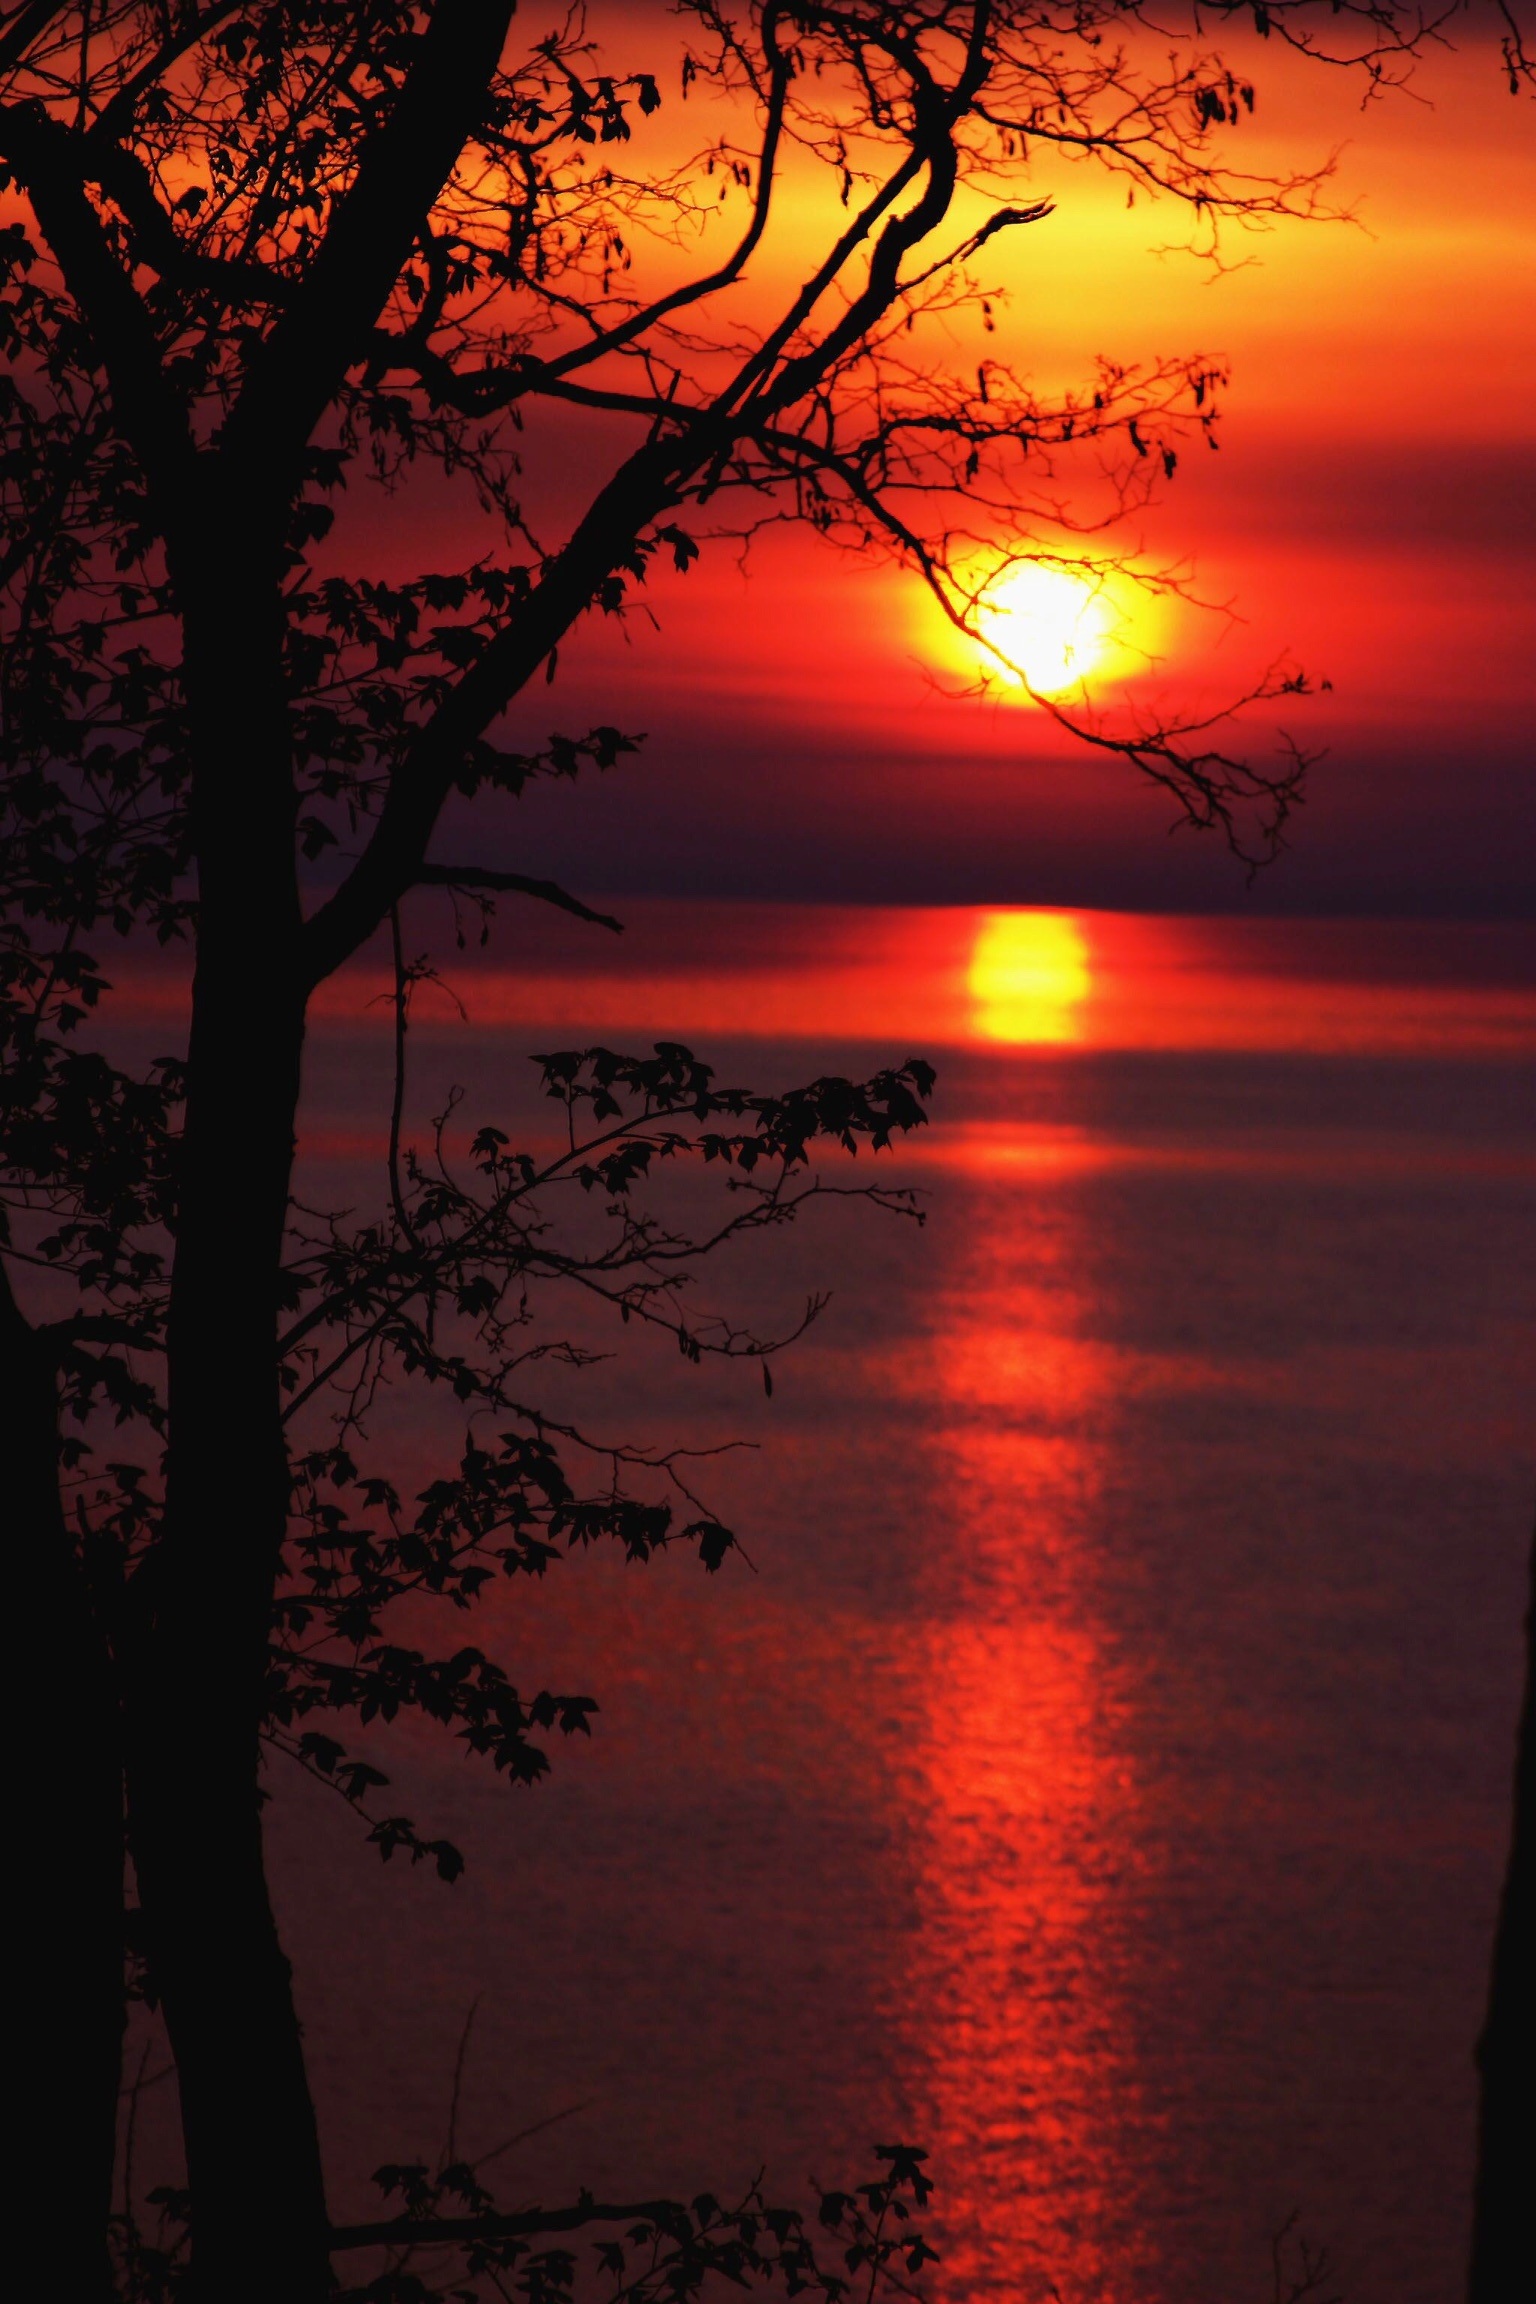
sea, sky, sunrise, sunset, sunlight, morning, dawn, atmosphere, dusk, evening, reflection, afterglow, red sky at morning